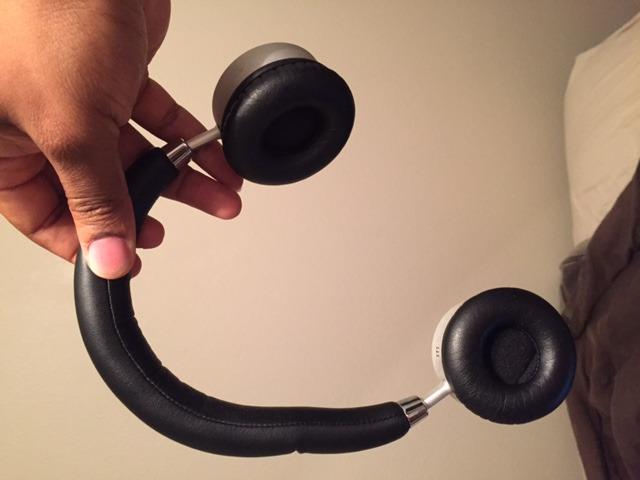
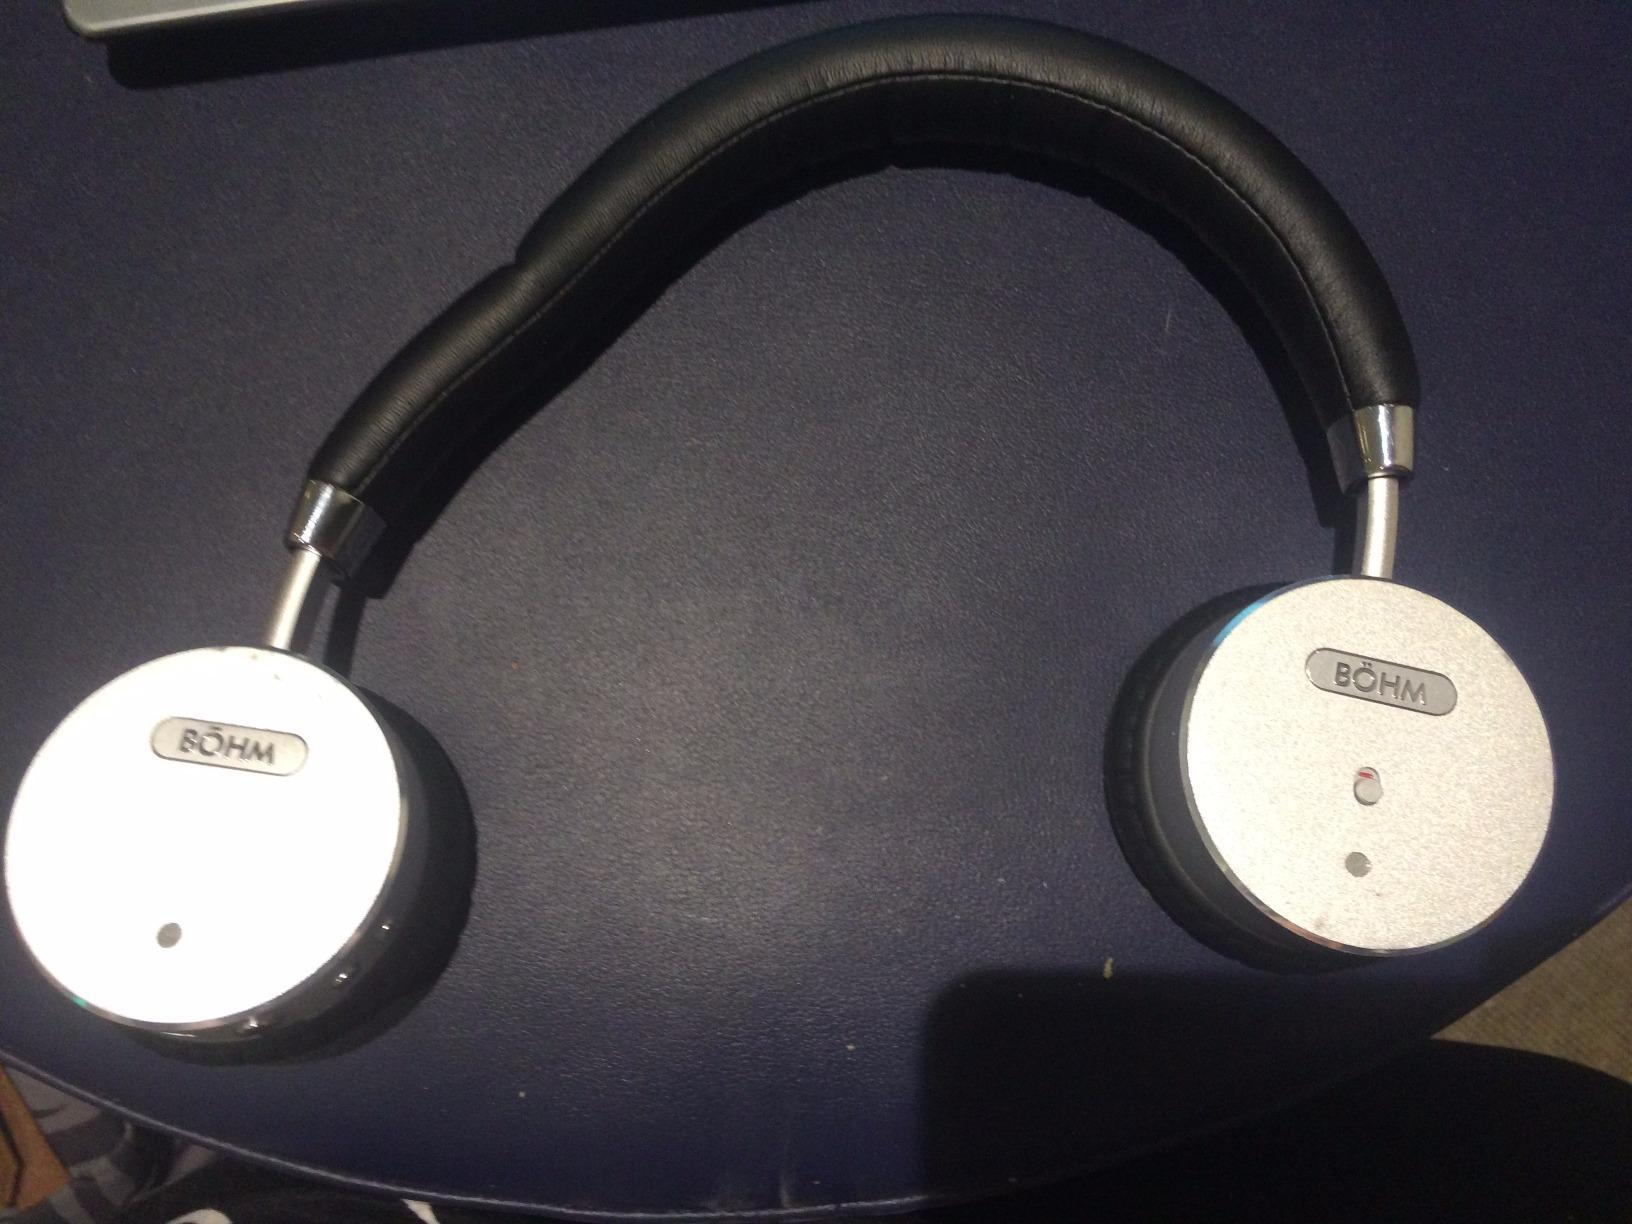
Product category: headphones
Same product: yes